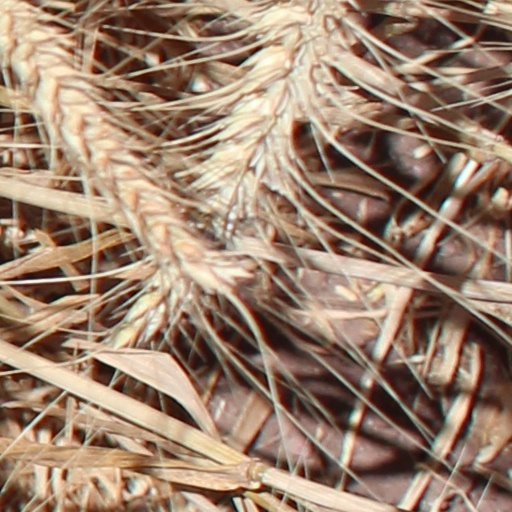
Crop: wheat